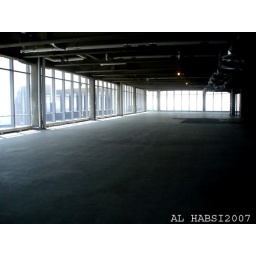
This was in NYC ground zero, we visited the 1st building that has finished after the 9/11 attacks. It was sad...